Boeing C-108 Flying Fortress

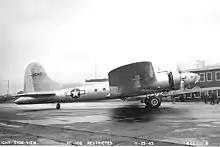
Boeing XC-108.

The XC-108A was used to fly material and personnel over the Himalayas to the B-29 base in Chengdu, China. Due to chronic engine difficulties, it proved an impractical cargo aircraft. In October 1944, it was returned to the United States. By the end of the war, it was disassembled and left in a junkyard in Maine, where it suffered from some parts being scrapped and others salvaged from the airframe. Since then it has been rescued and is under restoration back to B-17E configuration.